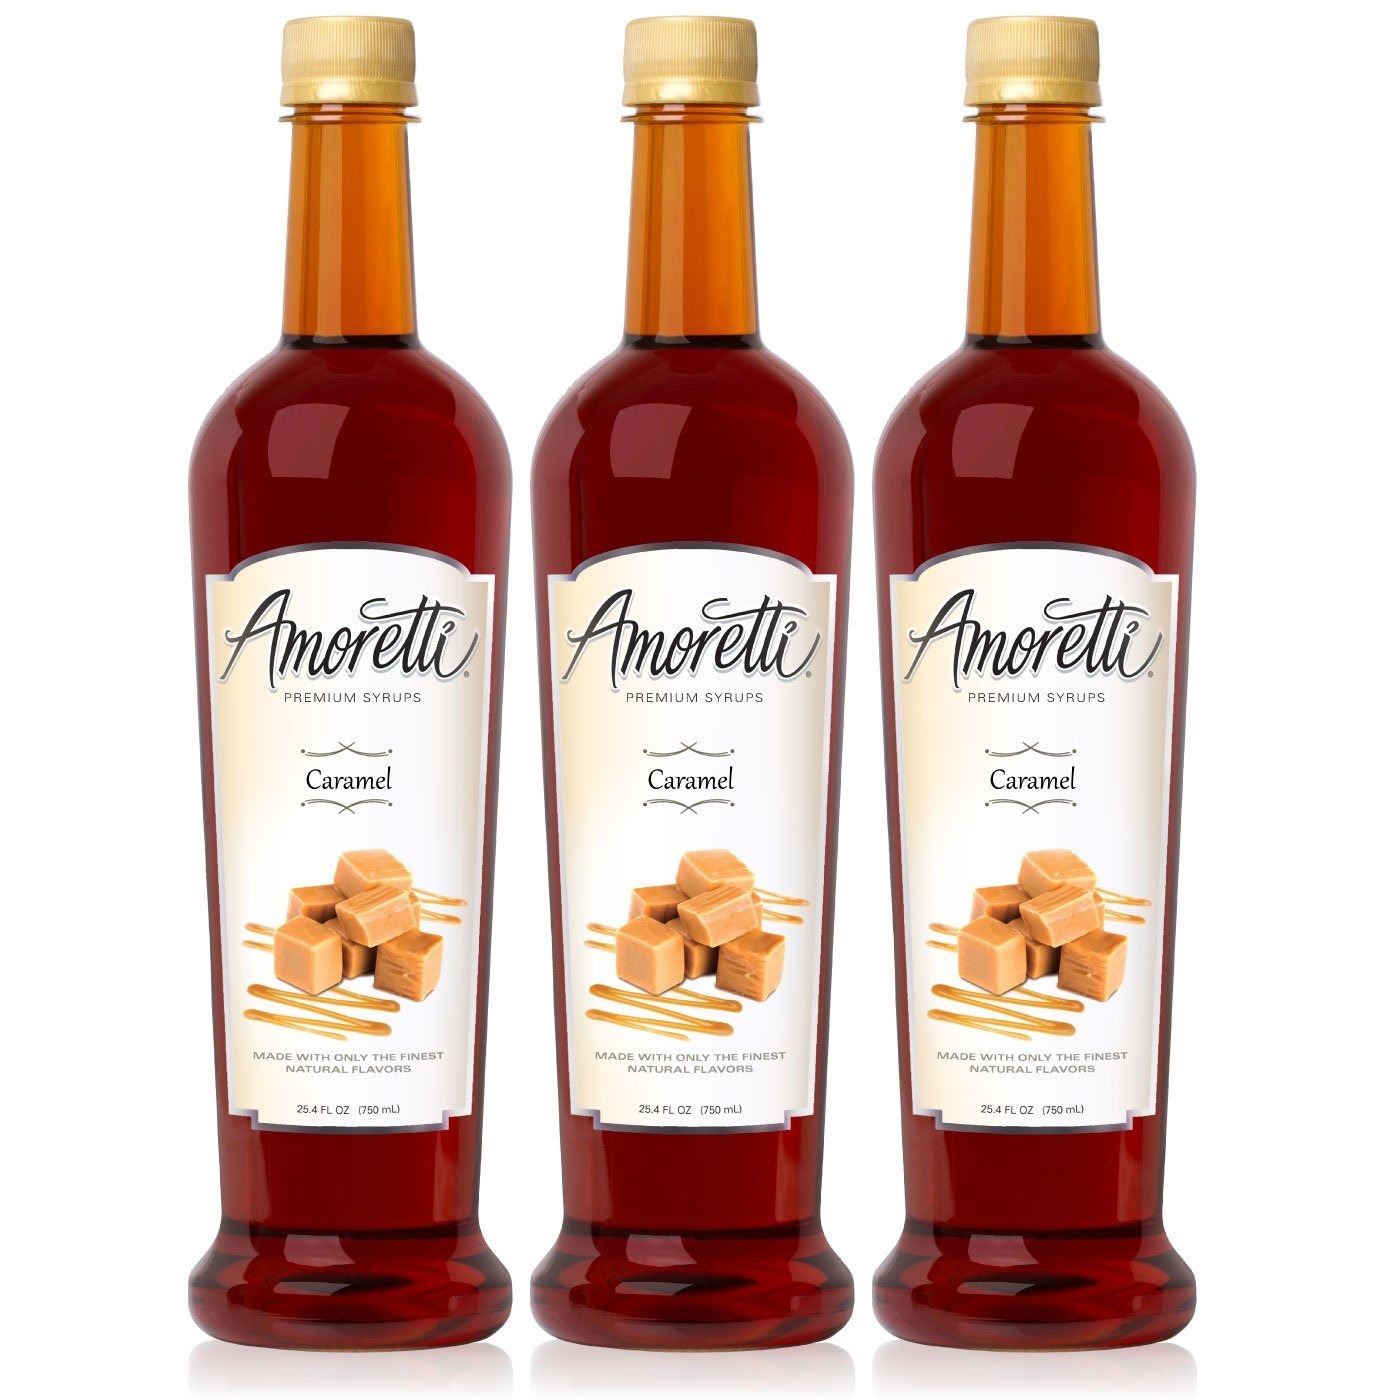
Item Name: Amoretti Premium Caramel Syrup 750ml 3 Pack
Bullet Point 1: Ideal for coffee, tea, soda, seltzer, iced tea, cocktails, etc
Bullet Point 2: Made with natural flavor
Bullet Point 3: Proudly made in Southern California
Bullet Point 4: Only 35 calories per pump and 94 pumps per bottle
Bullet Point 5: Free pump included
Value: 76.2
Unit: fl oz

Price: 24.46